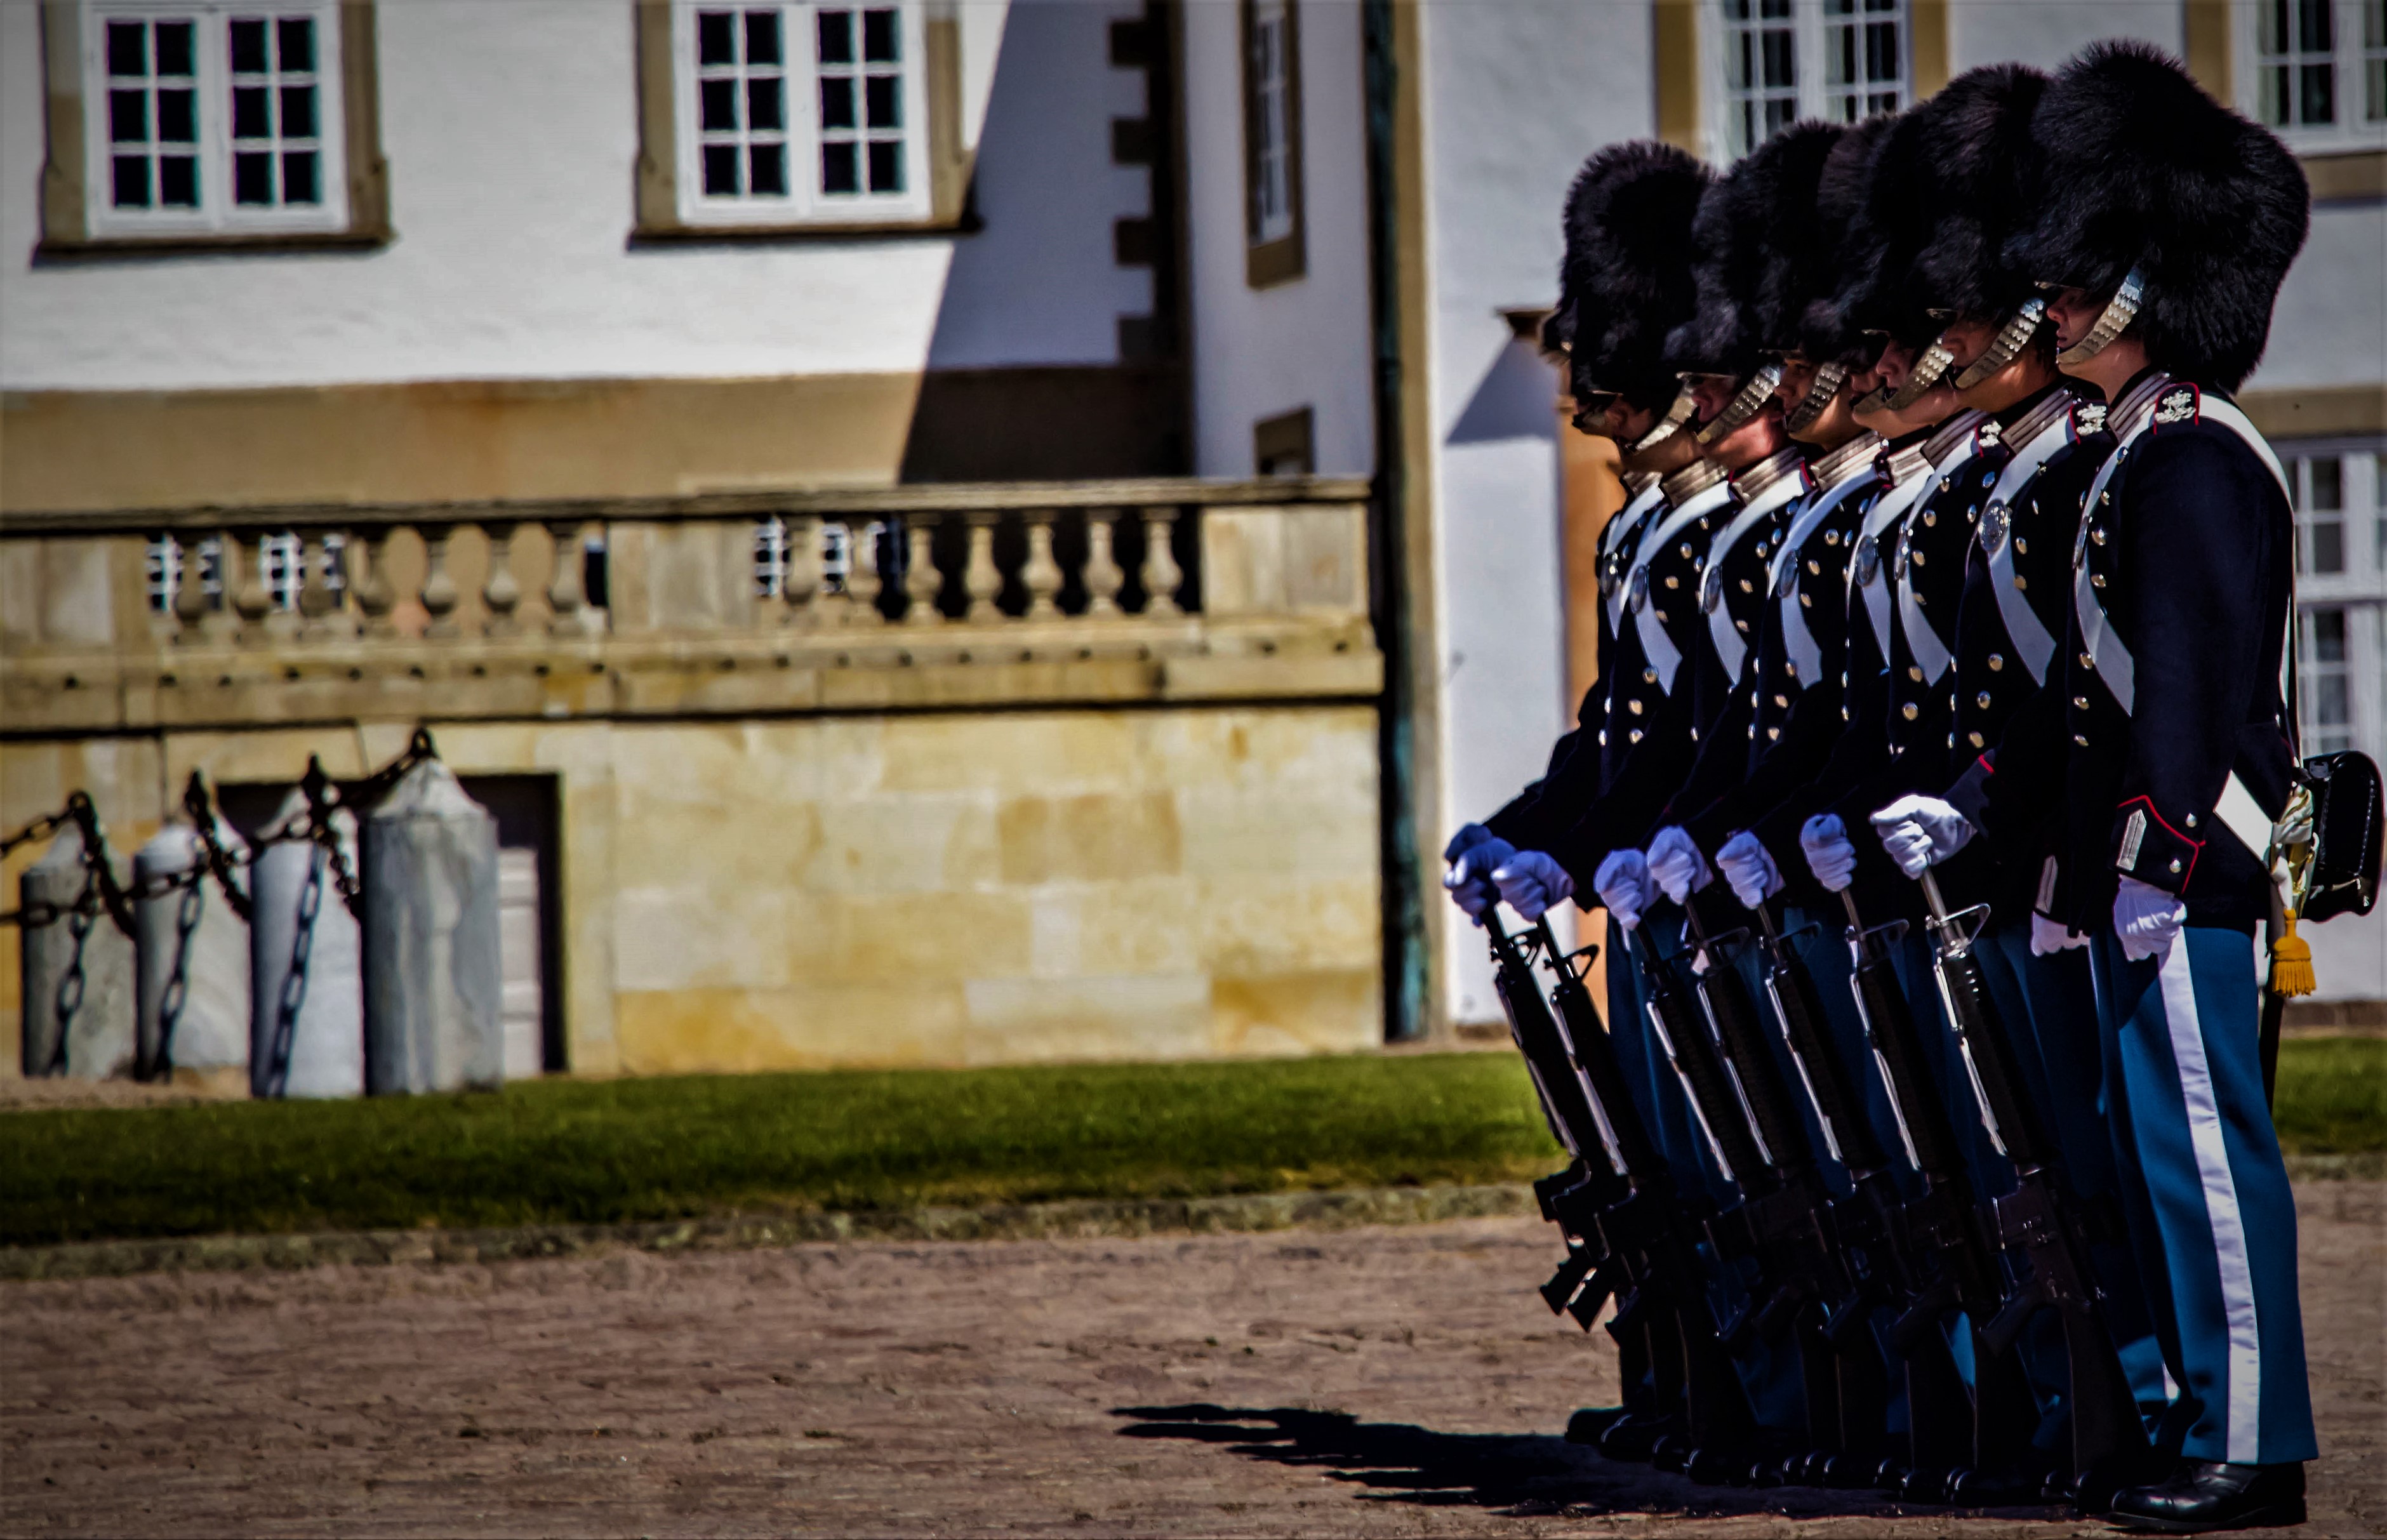
denmark, window, plant, gesture, street fashion, hat, grass, competition event, electric blue, event, facade, uniform, city, official, personal protective equipment, street, recreation, shadow, musician, pedestrian, military uniform, military, tradition, team, player, team sport, public event, championship, wind instrument